Philippine Revolution

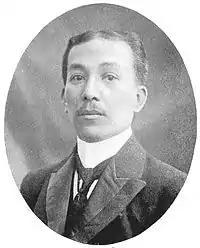
Felipe Agoncillo was the Filipino representative to the negotiations in Paris that led to the Treaty of Paris (1898), ending the Spanish–American War. He has been referred to as the ""outstanding first Filipino diplomat"."

While the initial instructions of the American commission undertaking peace negotiators with Spain was to seek only Luzon and Guam, which could serve as harbours and communication links, President McKinley later wired instructions to demand the entire archipelago. The resultant Treaty of Paris, signed in December 1898, formally ended the Spanish–American War. Its provisions included the cession of the archipelago to the United States, for which $20 million would be paid as compensation. This agreement was clarified through the 1900 Treaty of Washington, which stated that Spanish territories in the archipelago which lay outside the geographical boundaries noted in the Treaty of Paris were also ceded to the U.S.